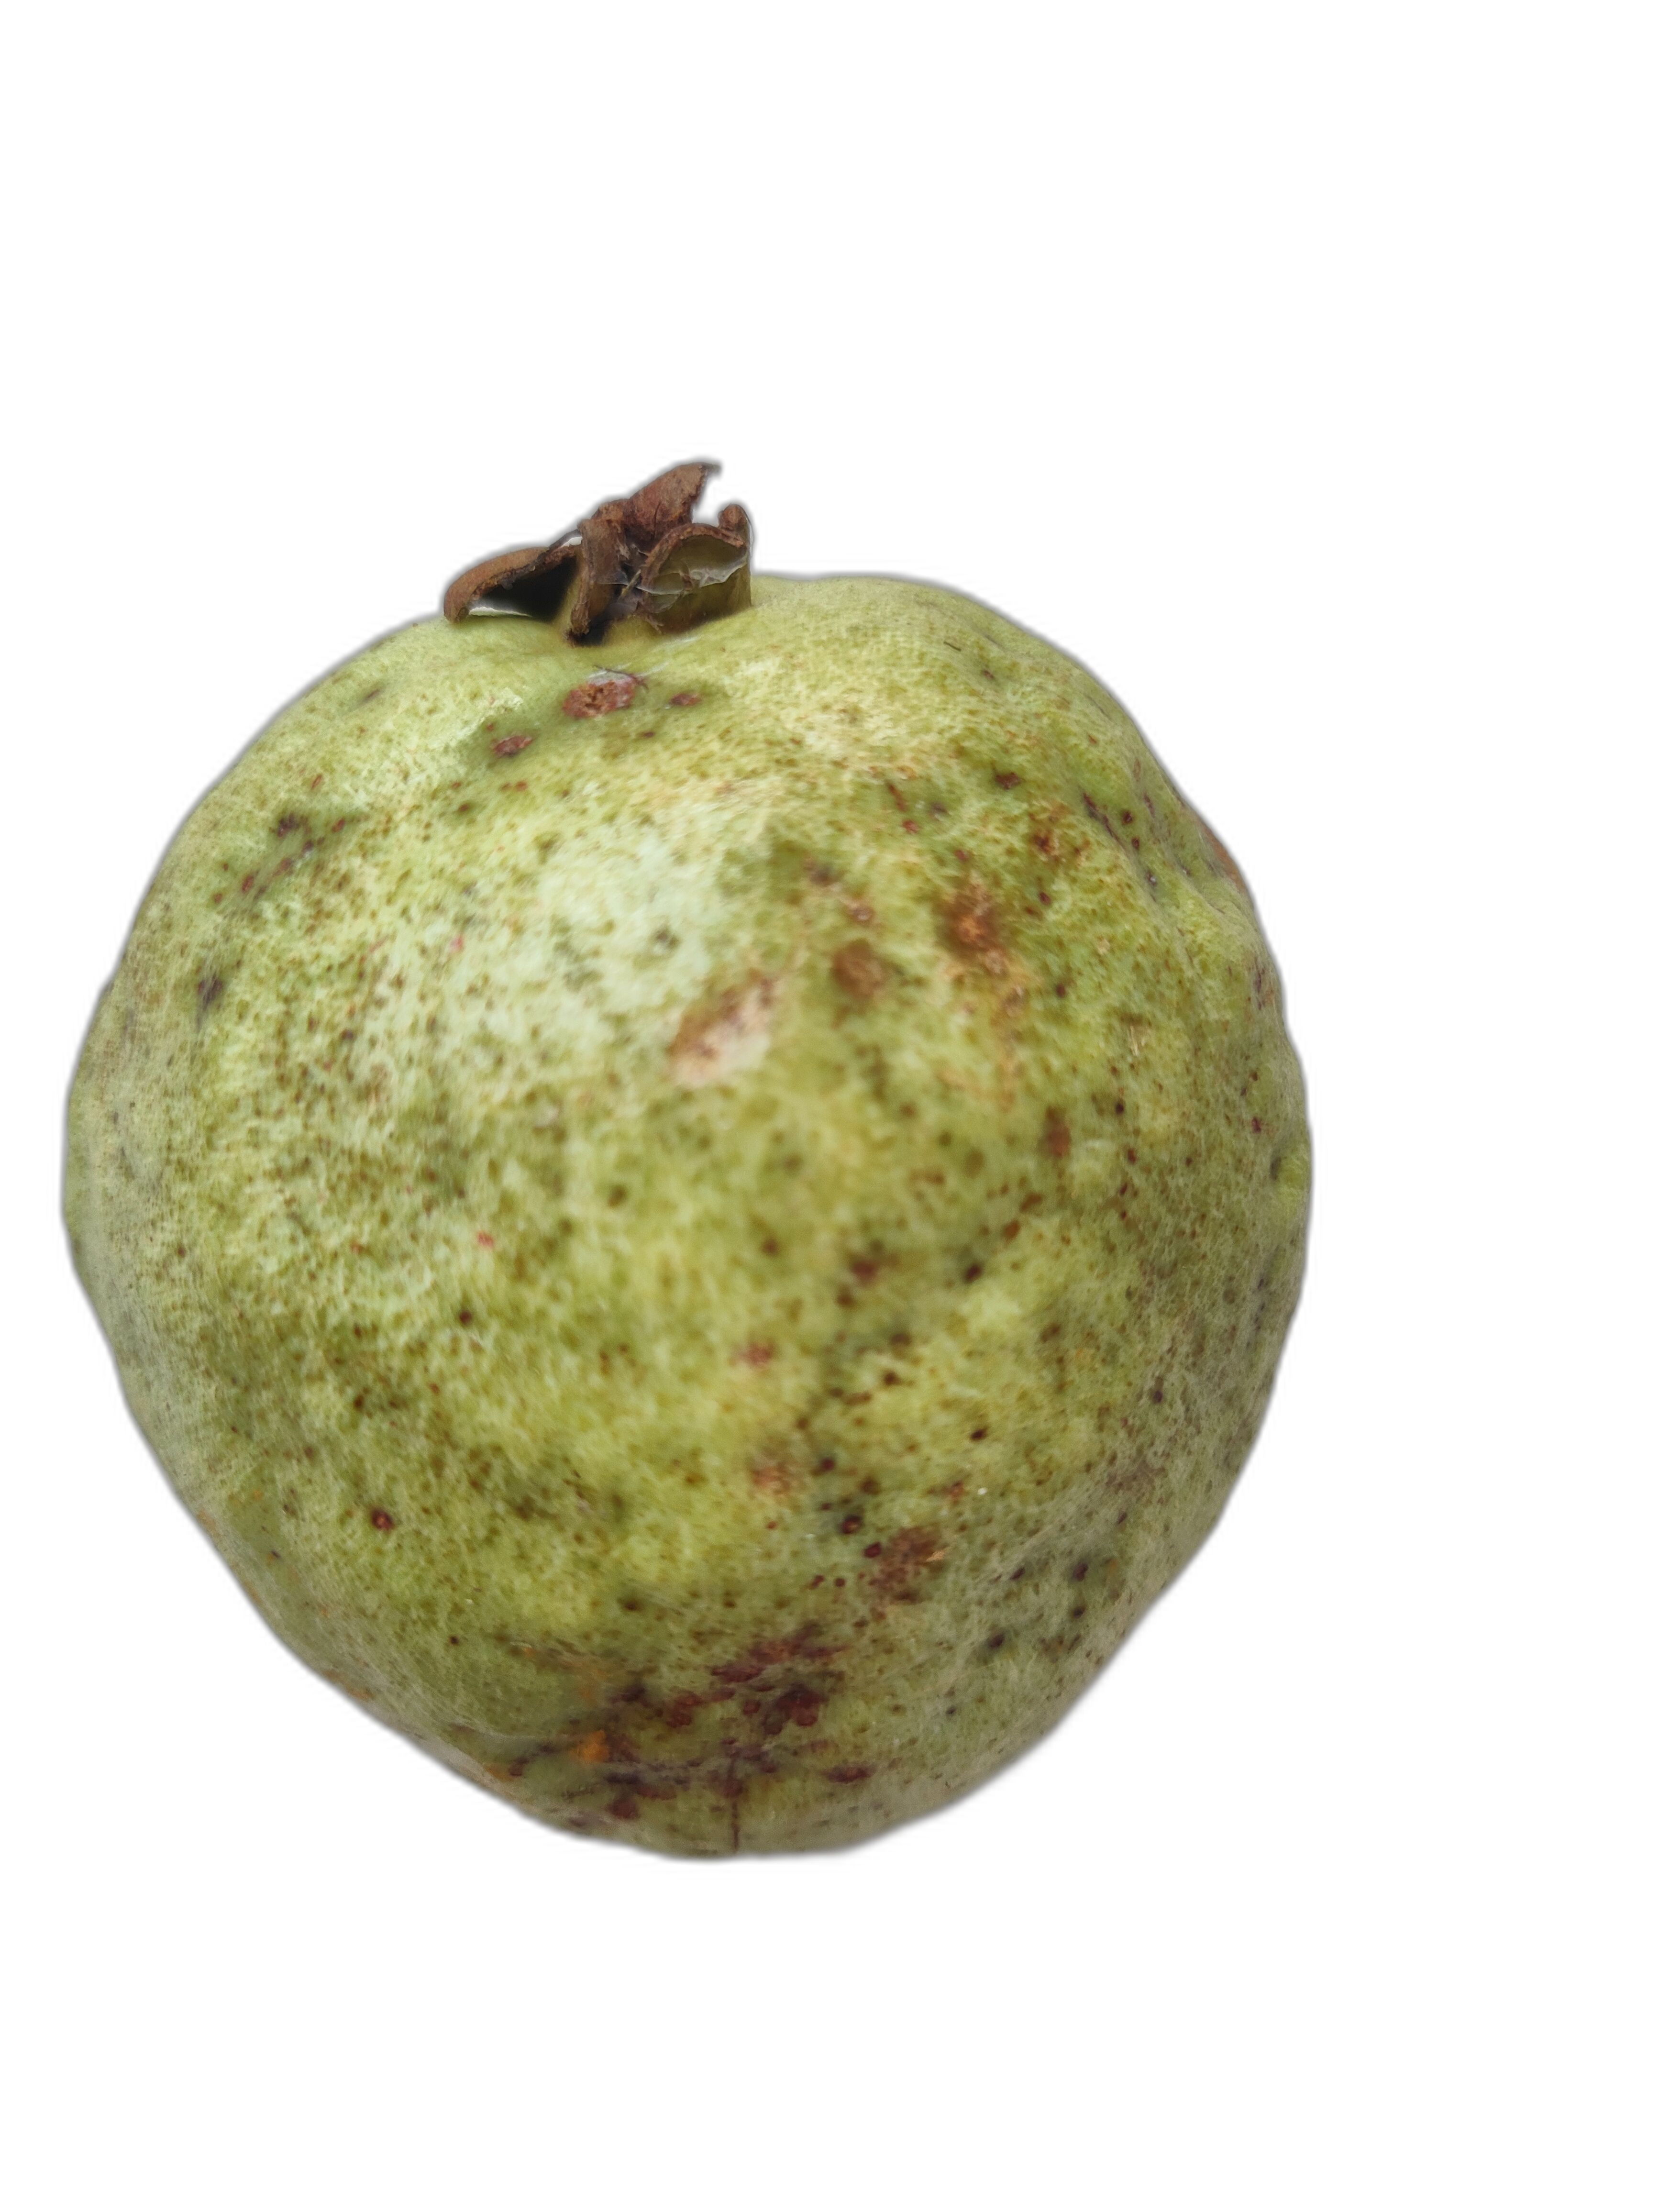
Plant part: fruit
Disease: Anthracnose